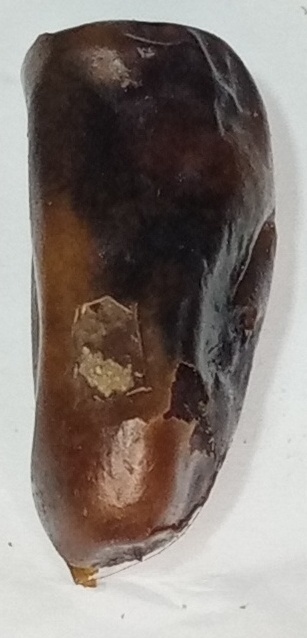
Variety: gajar
Size: medium
Grade: grade-1